The Naze

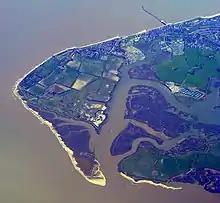
Aerial view of the Naze from the north, with Walton-on-the-Naze in the top right

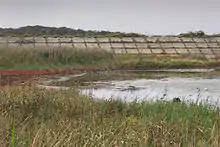
Landscape of the Naze

The Naze is a headland on the east coast of England. It is on the coast of Essex just north of Blackwater and projects into the North Sea. This area is south of the double estuary of the River Stour and River Orwell at Harwich and just north of the town of Walton-on-the-Naze. It is also the location of the Naze Tower, an 18th-century monument.